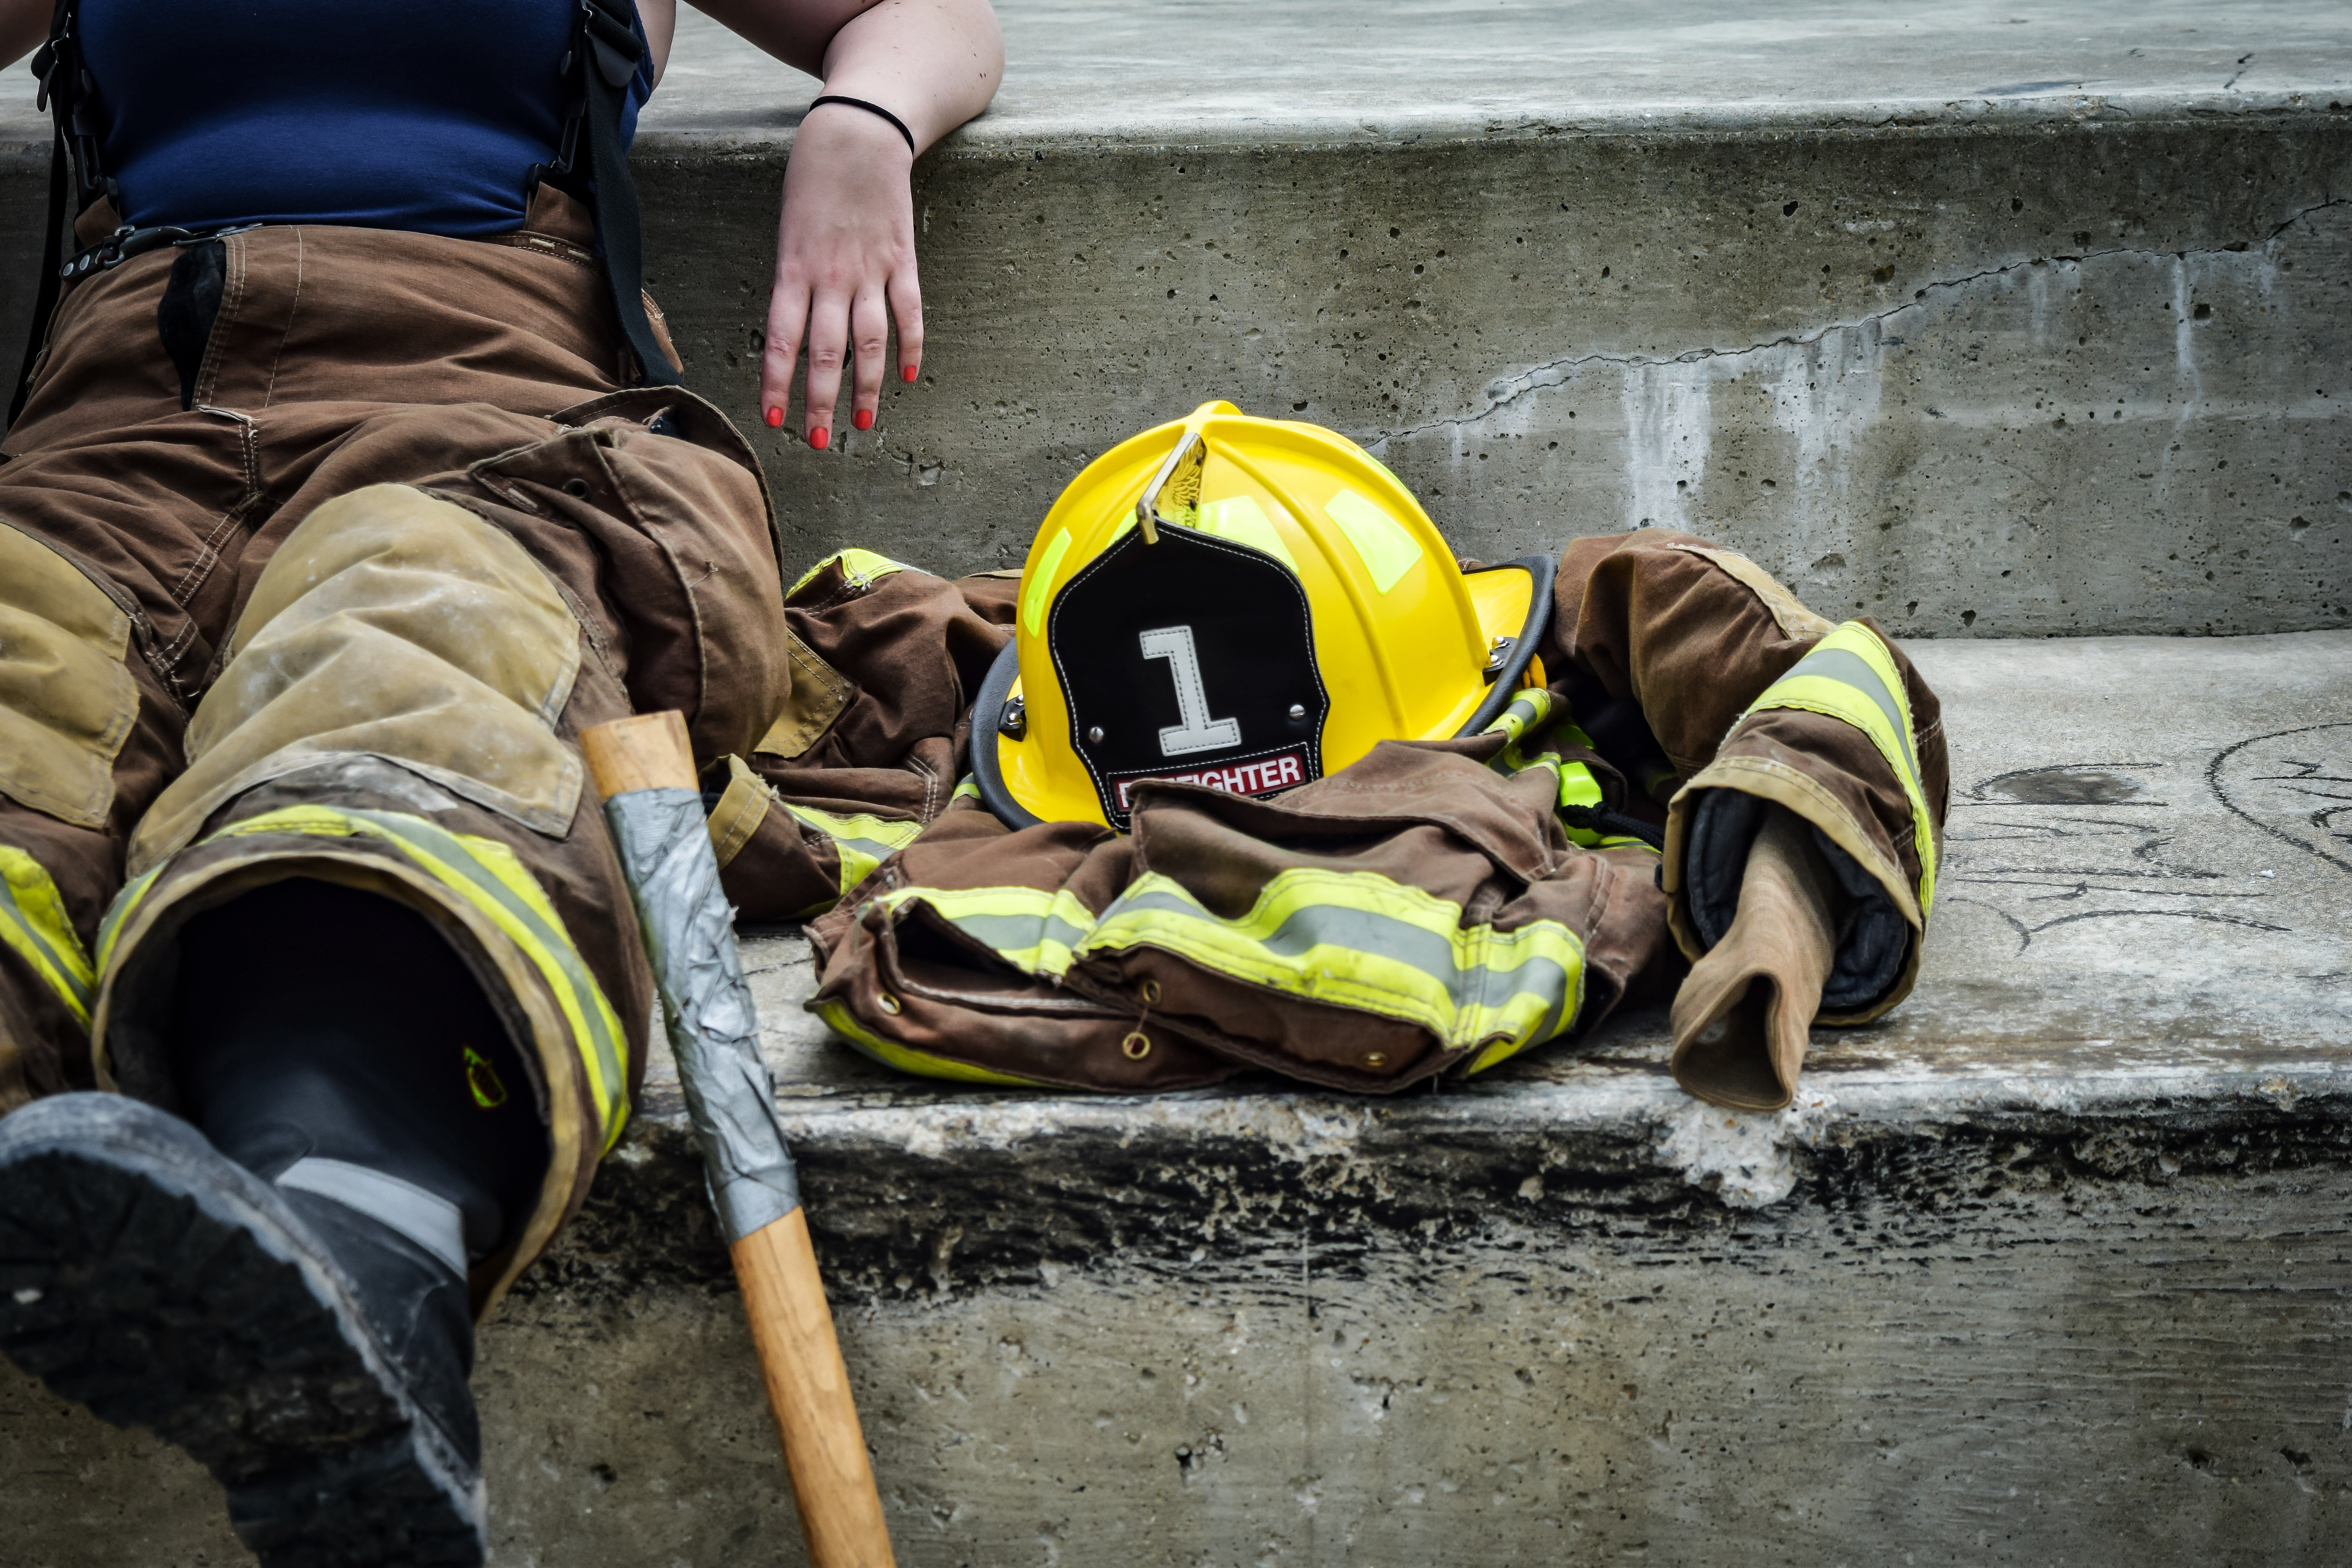
work, person, street, training, industry, professional, jacket, concrete, sit, relaxing, nail polish, worker, helmet, boots, uniform, resting, job, volunteer, emergency, firefighter, career, occupation, hard hat, firewoman